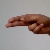
The image shows a hand gesture representing the letter 'H' in Indian Sign Language.